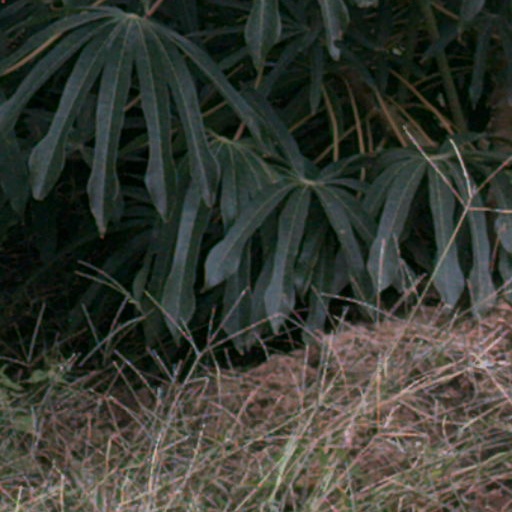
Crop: cassava